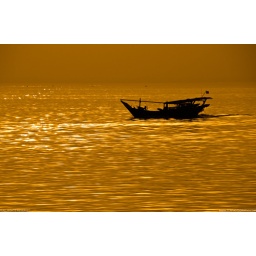
Souq Sharq, Kuwait. Fishing boat in golden sunset.